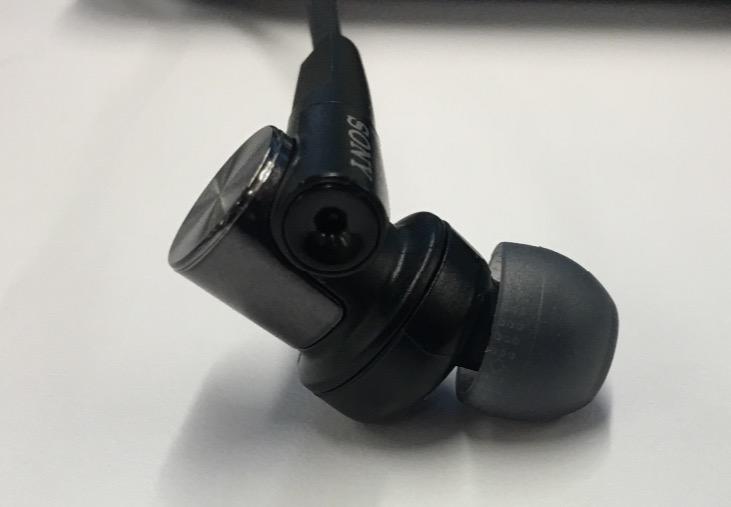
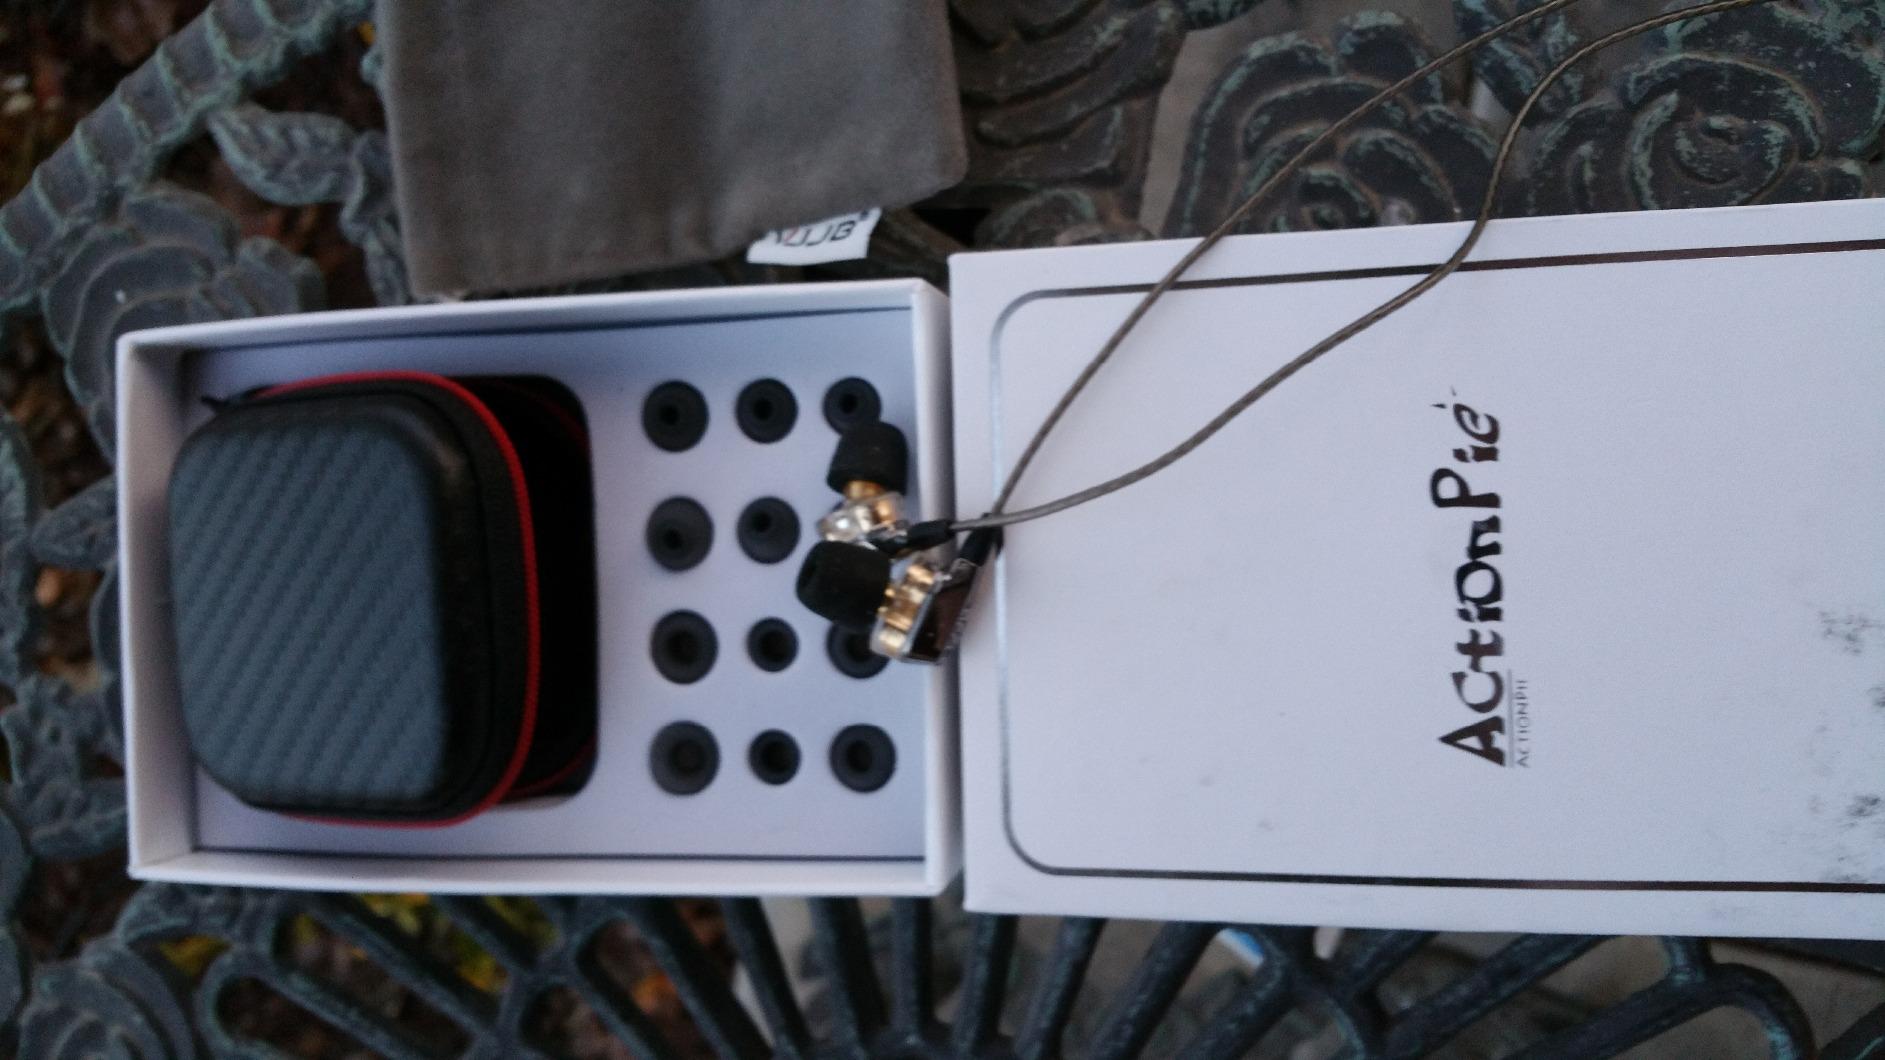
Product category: headphones
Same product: no